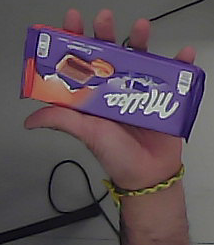
Product: milka_chocolate